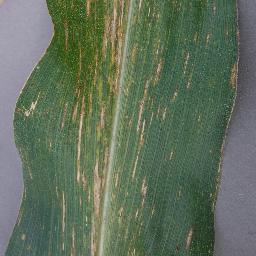
Label: Corn___Cercospora_leaf_spot Gray_leaf_spot